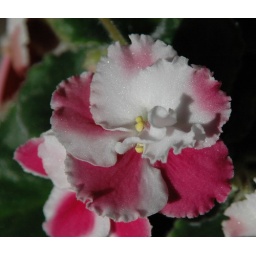
An unusual pink and white aftrican violet shines in the autumn sun.